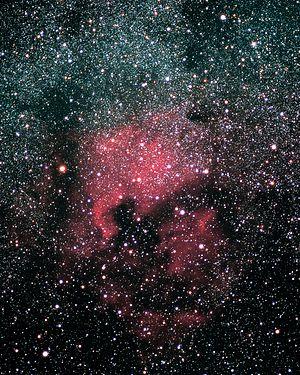
Nébuleuse de l'Amérique du Nord Español: La Nebulosa Norteamérica
Le Catalogue Caldwell est un catalogue astronomique regroupant 109 amas stellaires, nébuleuses et galaxies pour aider les astronomes amateurs dans leurs observations. La liste a été compilée par Sir Patrick Moore Caldwell, mieux connu sous le nom Patrick Moore, pour compléter le Catalogue Messier. Celui-ci a rapidement dressé une liste de 109 objets et l'a ensuite publiée dans Sky & Telescope en décembre 1995.
L'astrophotographie, souvent appelée simplement astrophoto, est une discipline de l'astronomie et de la photographie qui consiste à photographier des objets célestes.